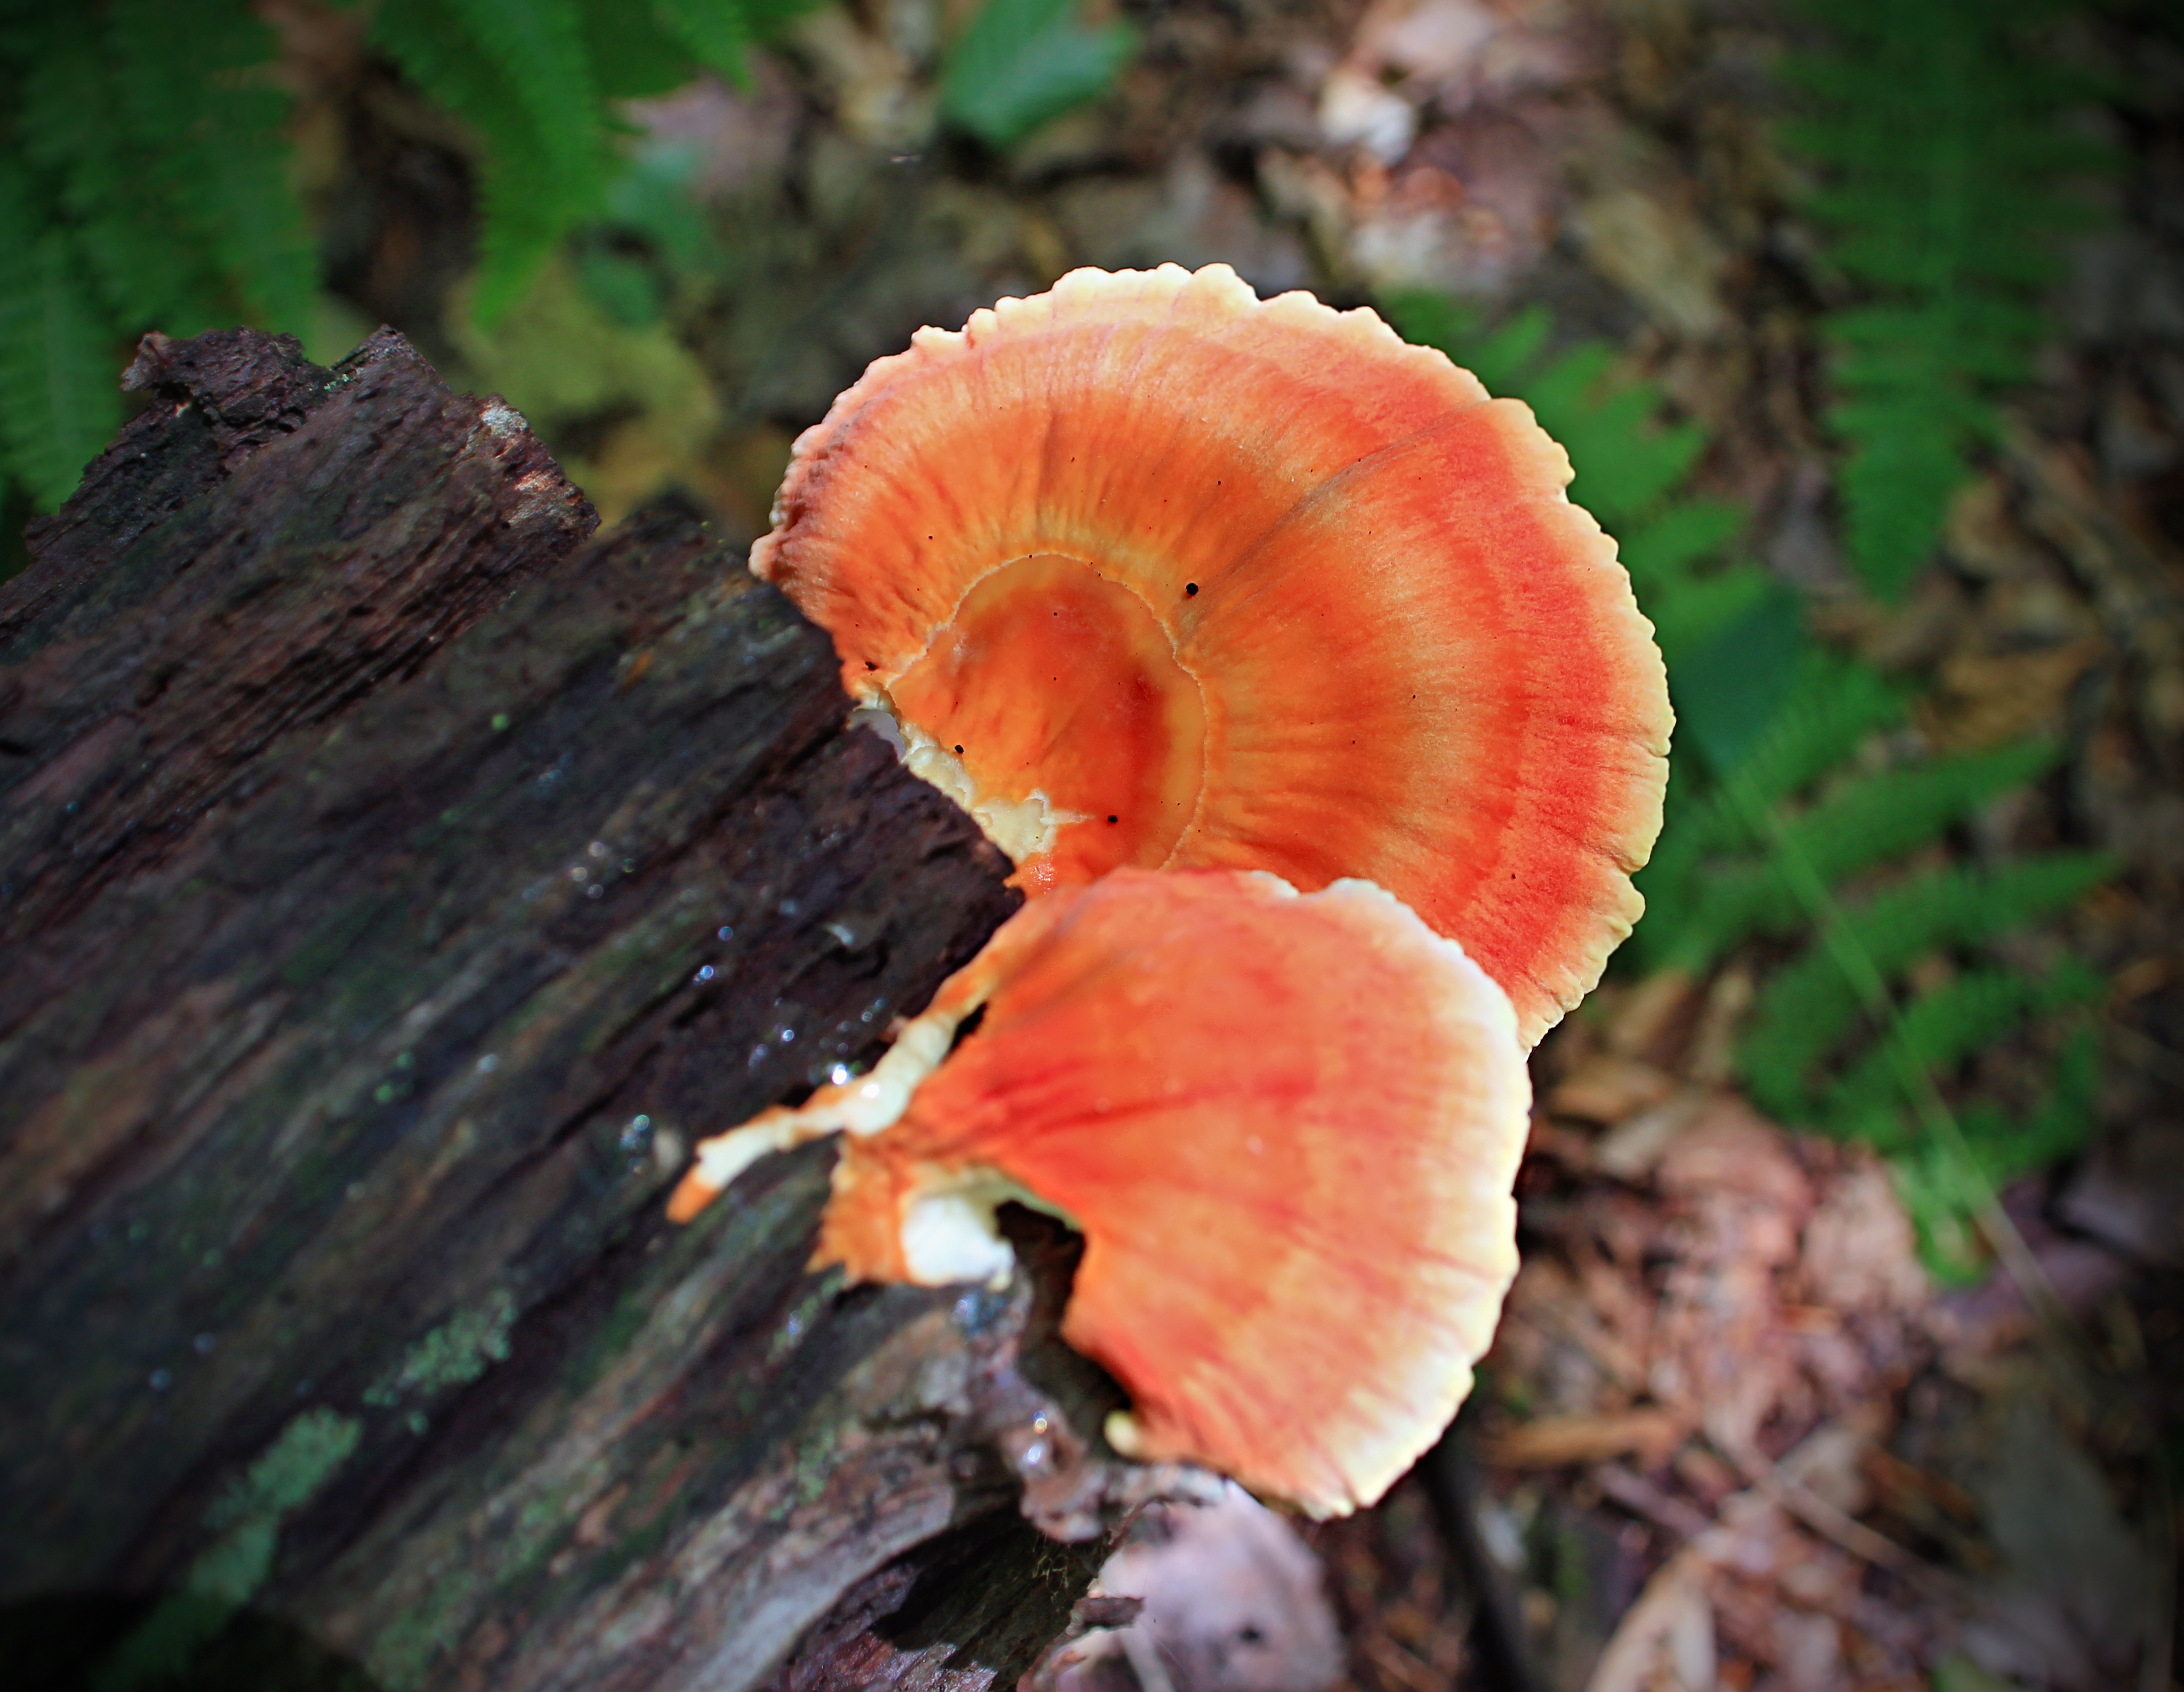
nature, forest, hiking, leaf, flower, summer, moss, log, macro, autumn, botany, mushroom, decay, flora, fauna, close up, fungus, creativecommons, fungi, vegetation, mushrooms, undergrowth, pennsylvania, shelffungus, endlessmountains, loyalsockstateforest, bracketfungus, sullivancounty, loyalsocktrail, kettlecreekwildarea, macro photography, oyster mushroom, medicinal mushroom, agaricomycetes